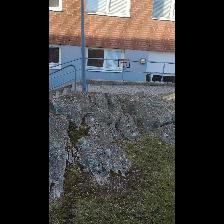
Label: NonHuman